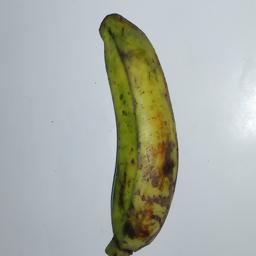
Banana variety: Champa Kola